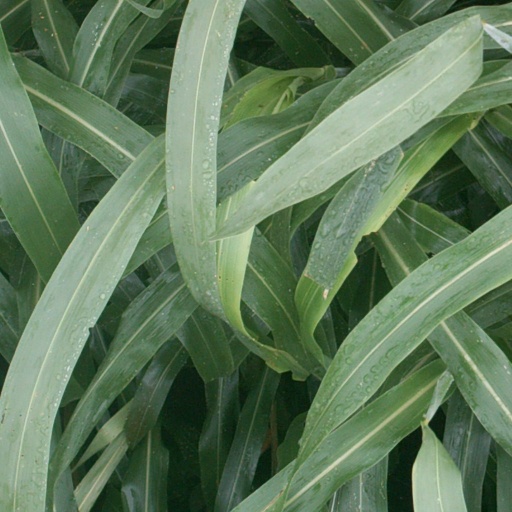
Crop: sorghum